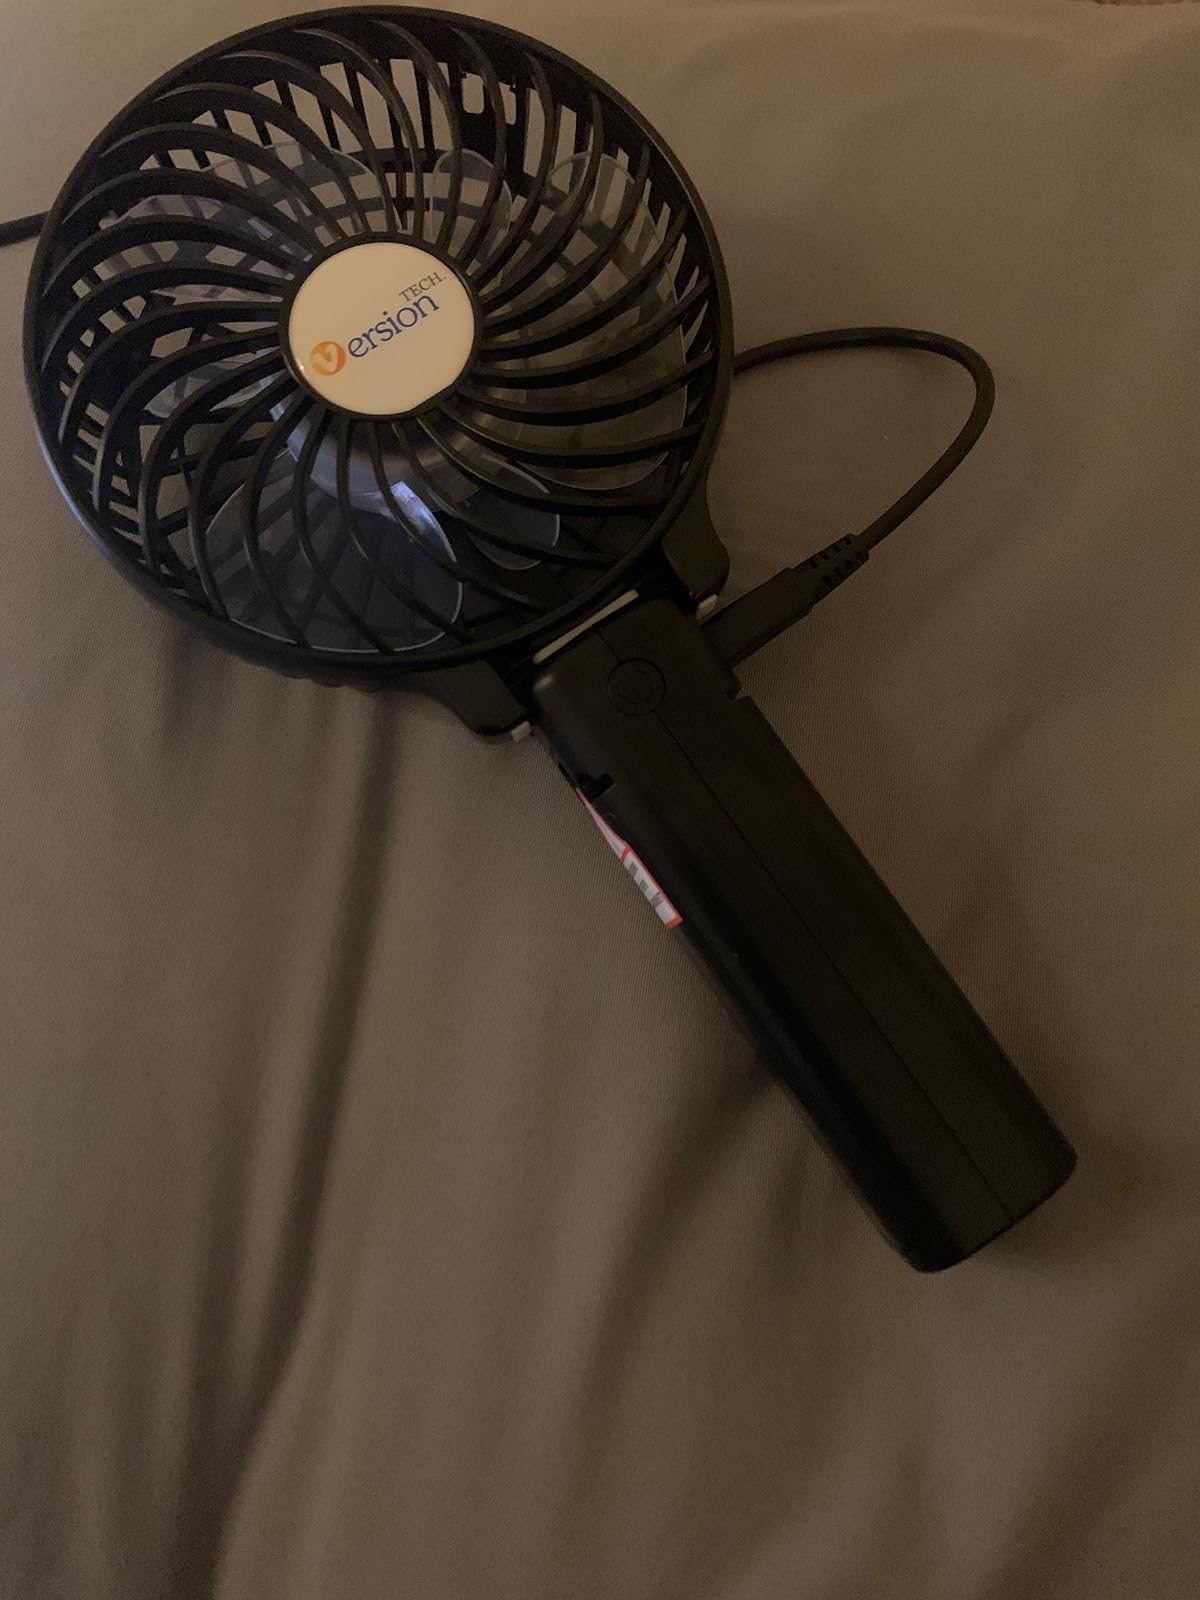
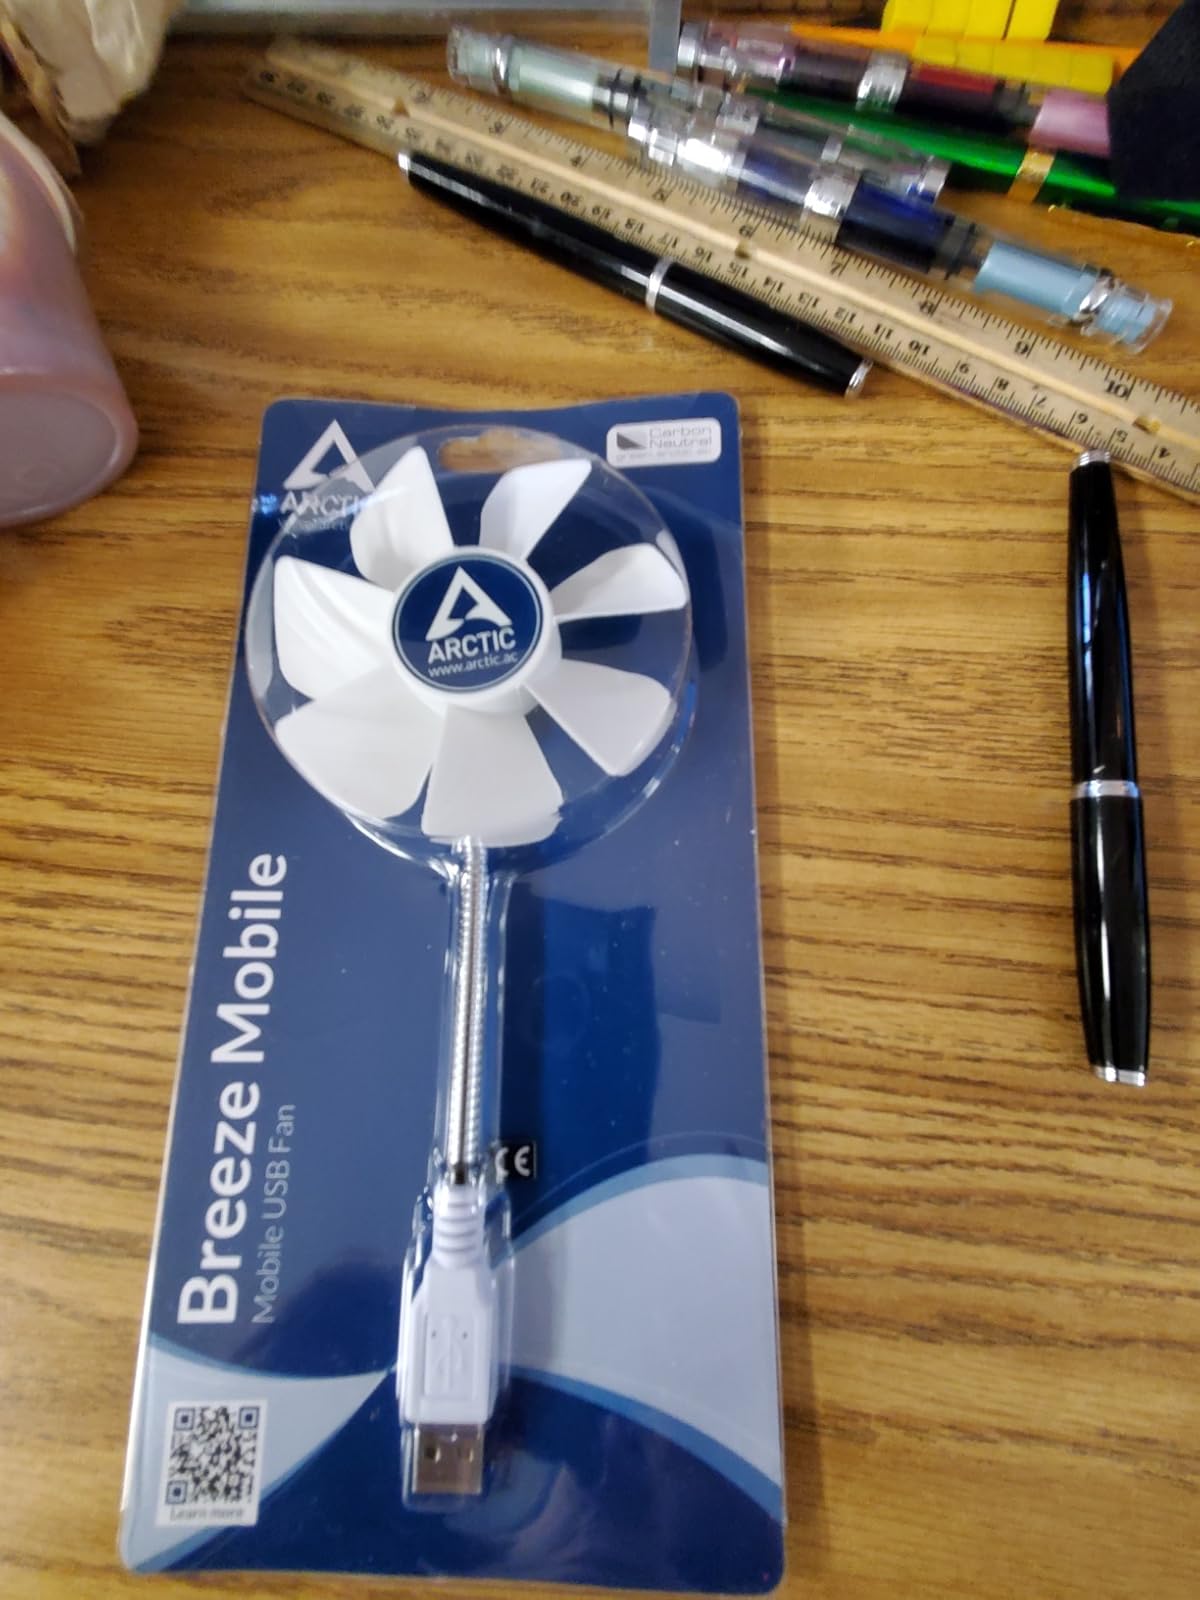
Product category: fan
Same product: no